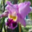
Label: orchid